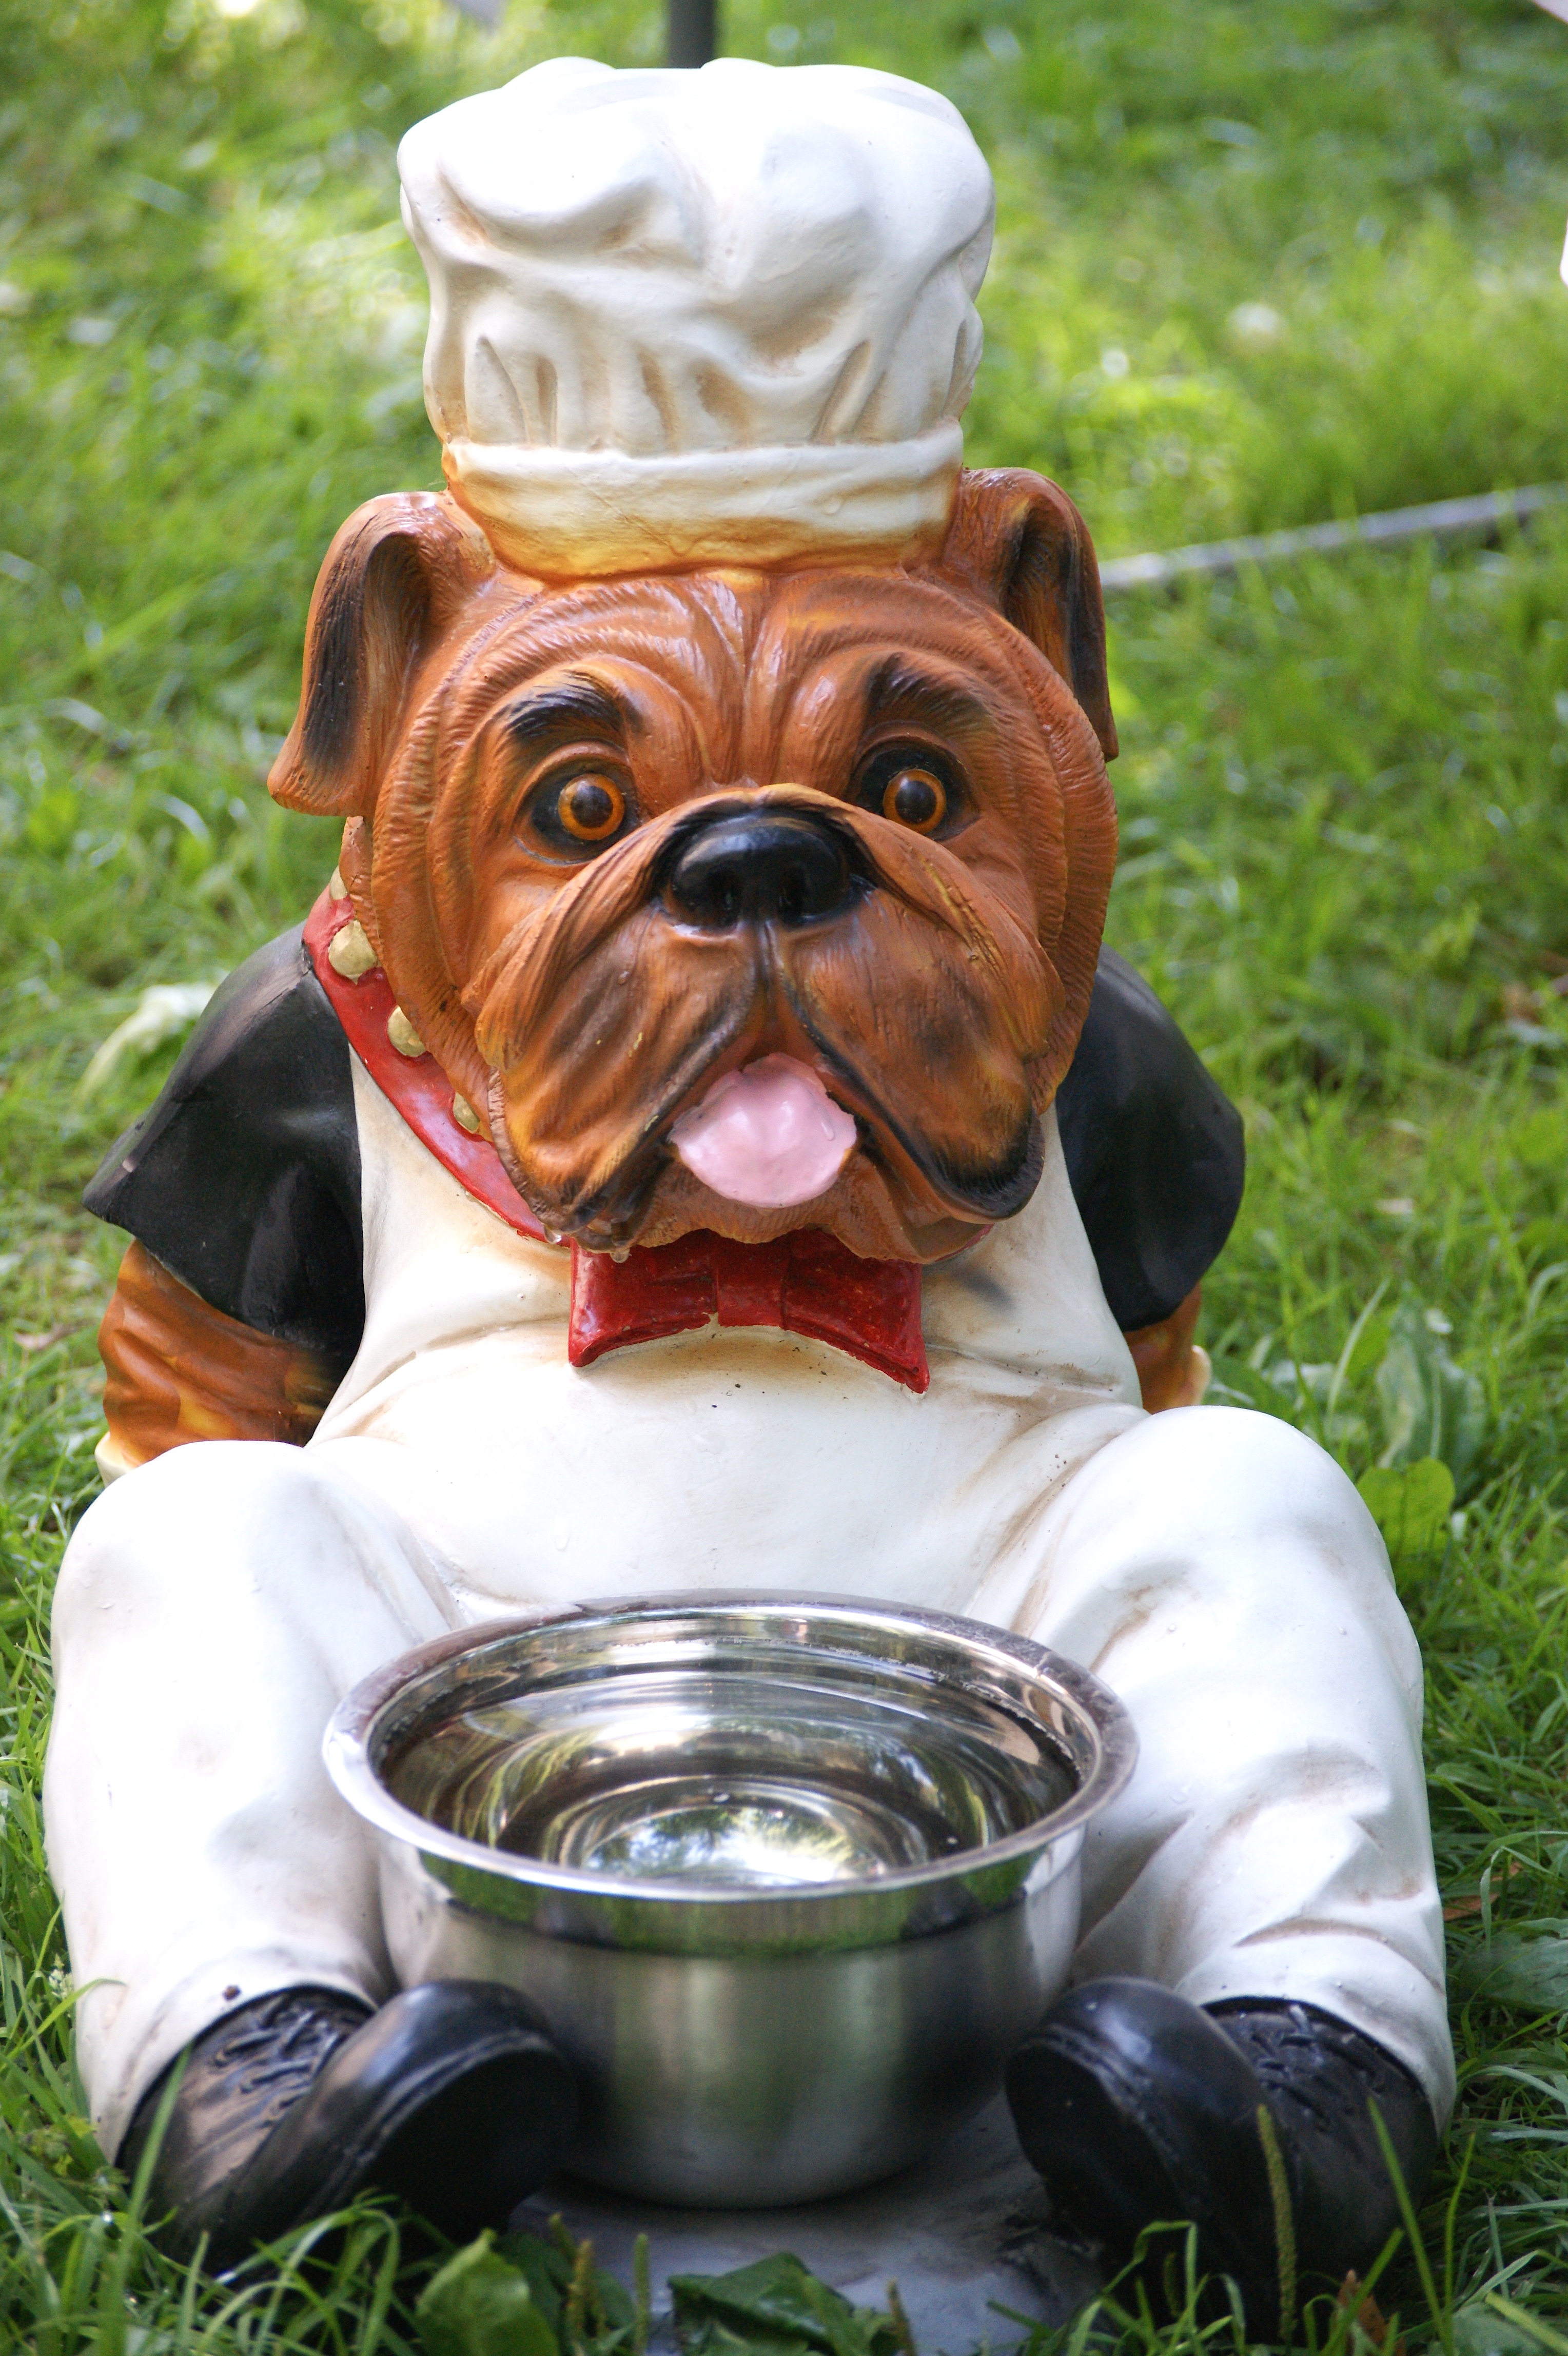
water, dog, animal, bowl, food, mammal, drink, eat, feeding, dog food, dog bowl, dogbar, dog like mammal